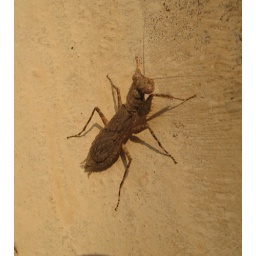
Praying Mantis. Would be brilliantly camouflaged when on tree barks or twigs. Found it running around my terace.